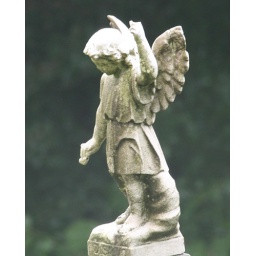
taken from the window of my car on a rainy august day.....&amp;quot;Christ our Redeemer Cemetery&amp;quot; in 'Pgh, Pa.